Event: Nepal Earthquake
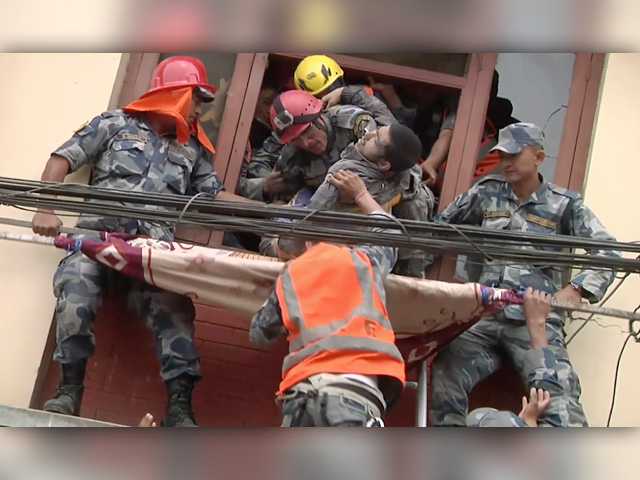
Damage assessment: damage